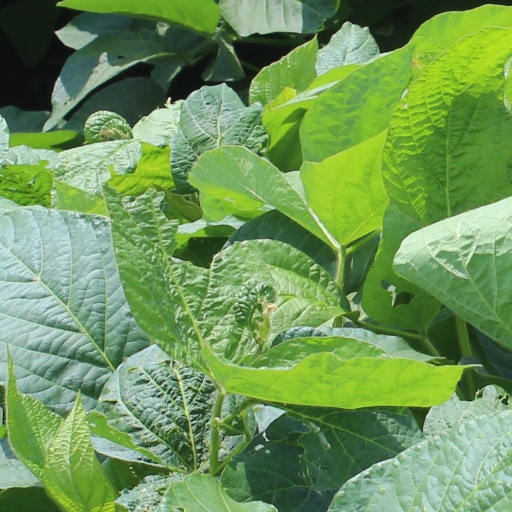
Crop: soybean